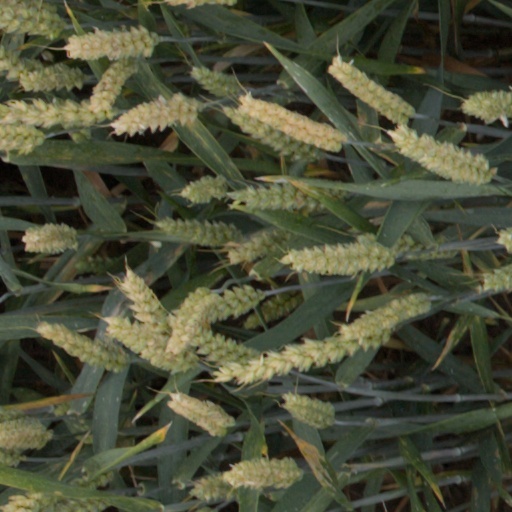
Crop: wheat